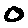
Label: 0